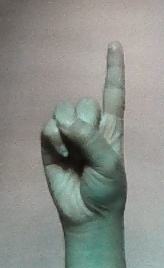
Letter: bb